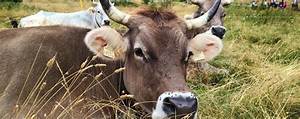
Label: mucca